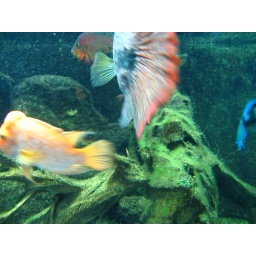
yes, these fish hang out on the street. or at least in the wall of a building facing the street...